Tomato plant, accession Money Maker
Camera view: tilt-top (135 deg); turntable rotation: 270 degrees
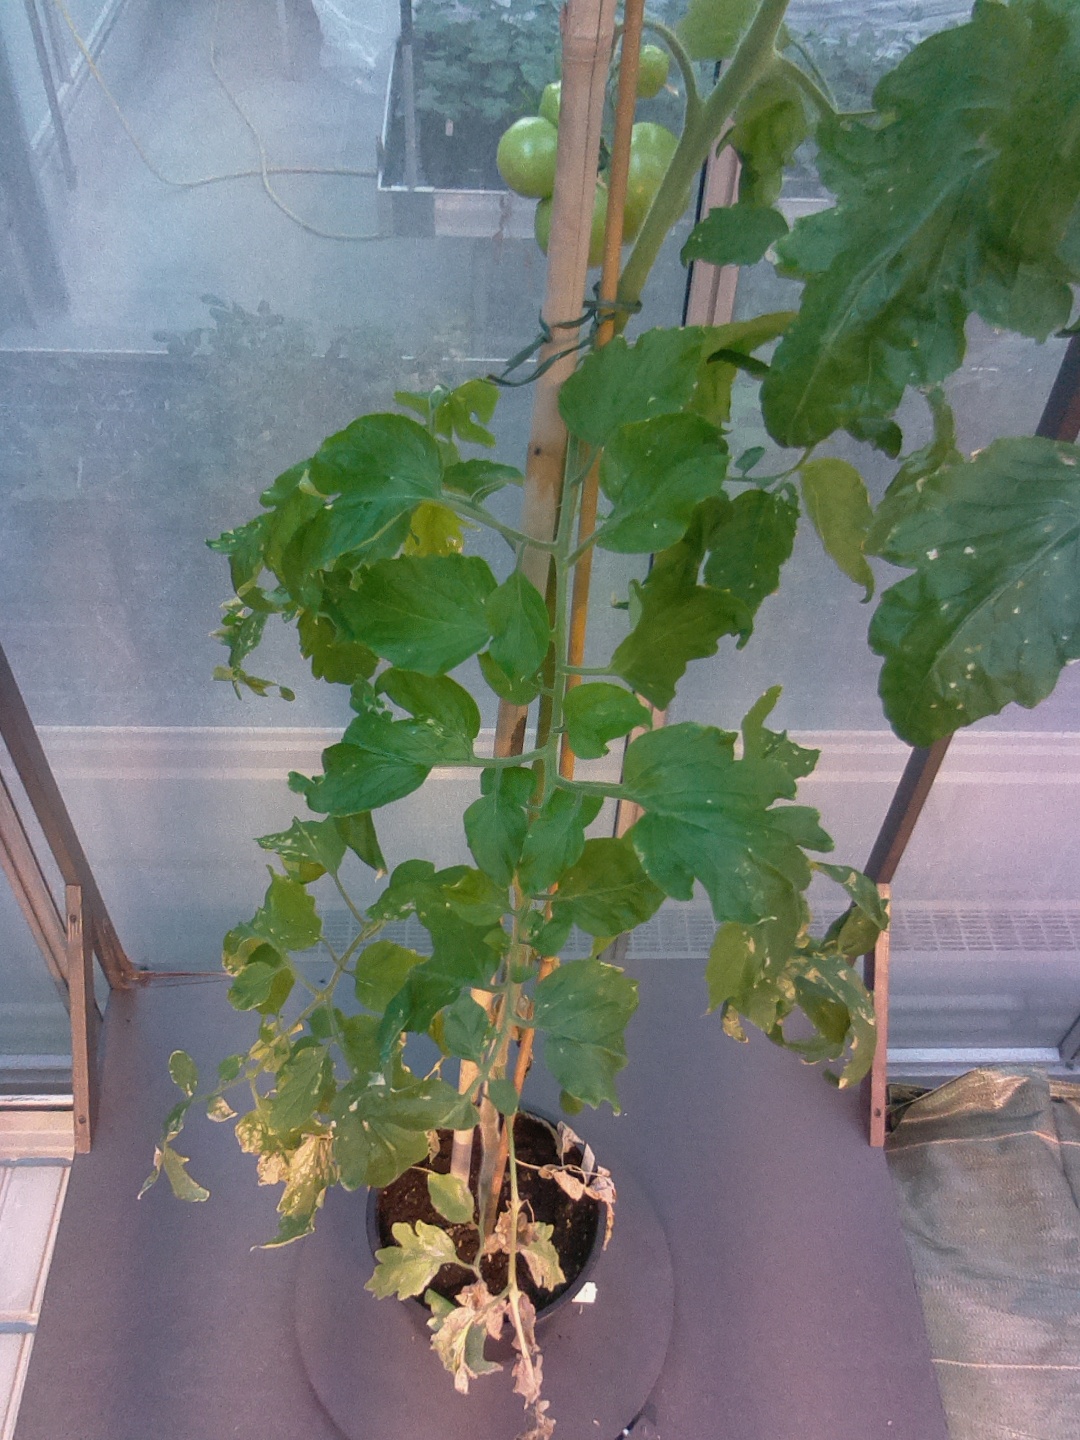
BBCH growth stage 74: 40%-50% of final fruit size